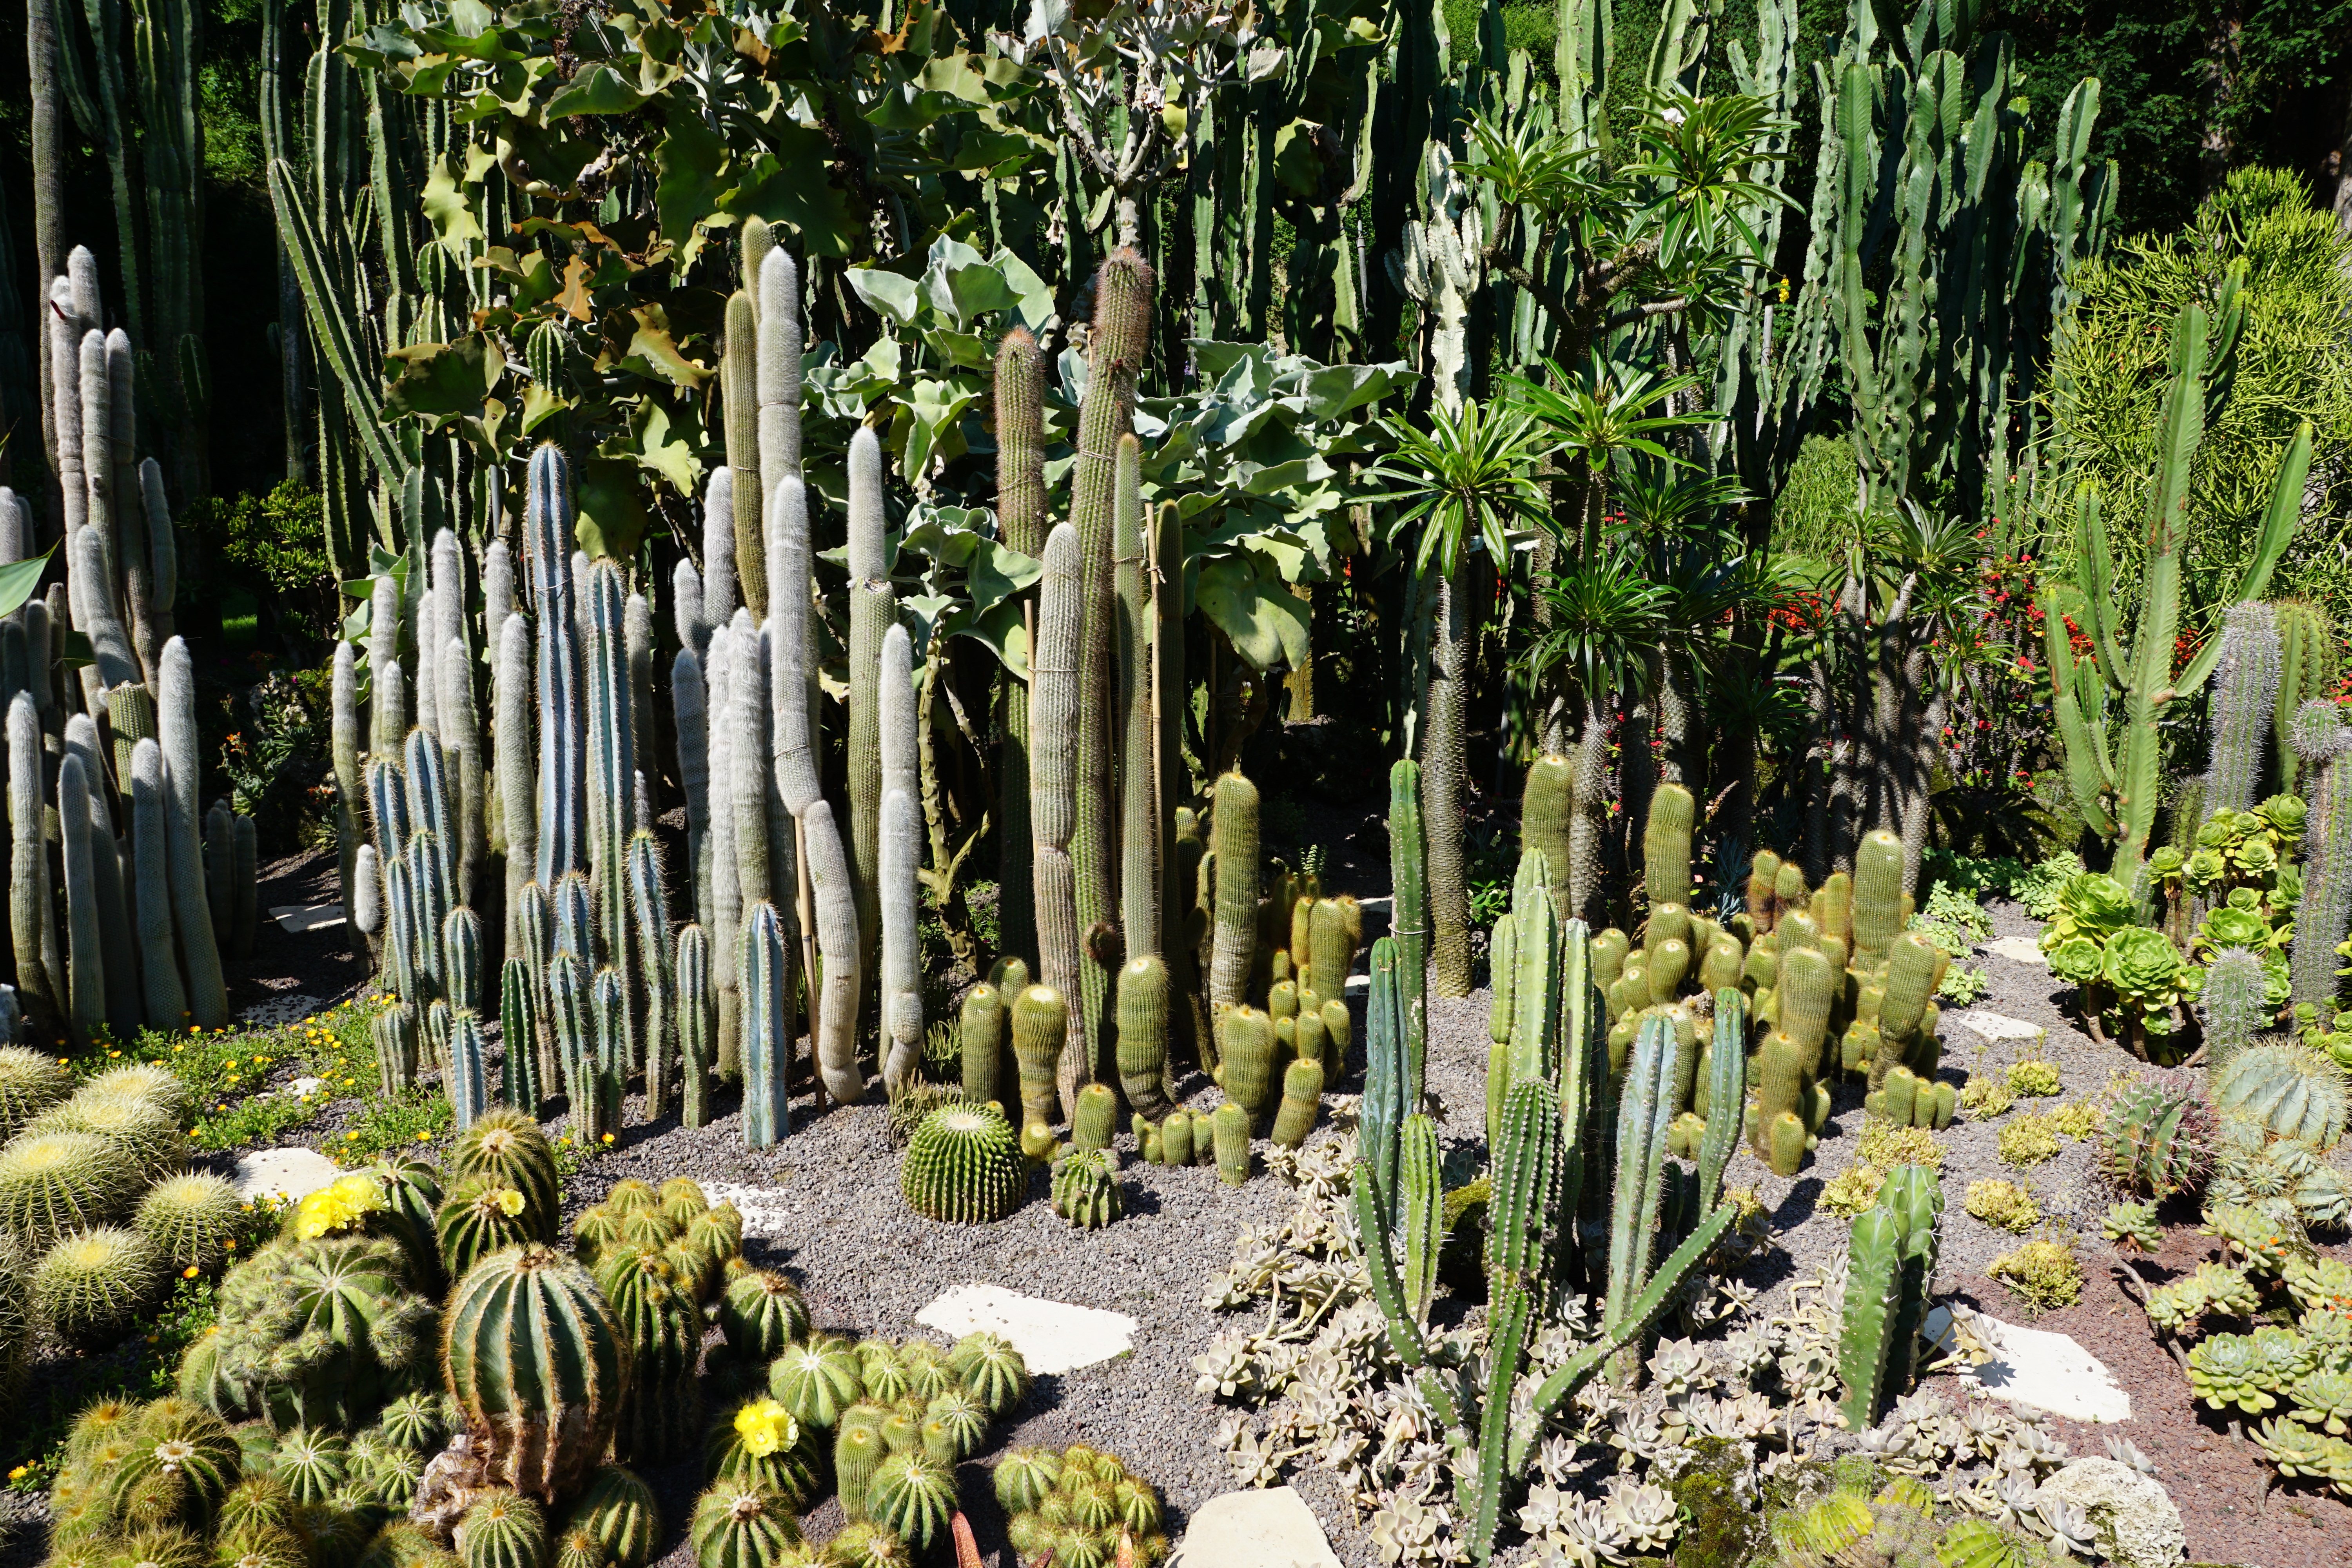
cactus, plant, flower, green, produce, botany, garden, flora, botanical garden, berlingen, flowering plant, land plant, arecales, hedgehog cactus